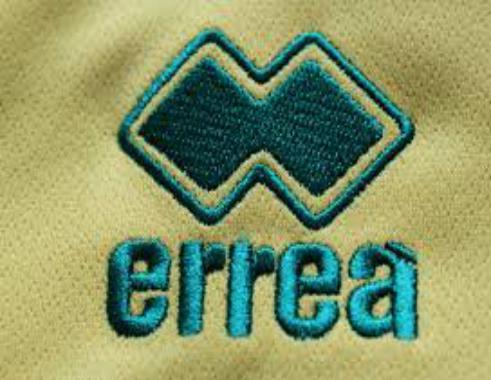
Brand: Errea
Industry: Clothes